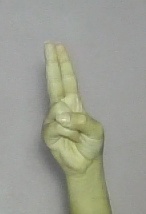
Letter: taa